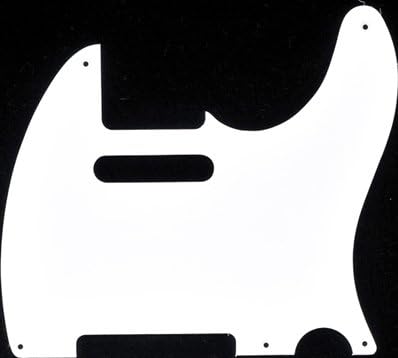
MIJ Pickguard for Telecaster '52 White 1Ply fa-pg-tl52-w1
Category: Musical Instruments
The shape model taken from original Fender Japan Telecaster. Counterbored for screw holes. Brand new items with vinyl protective pull of film. Pickups and electronics are not included. Pot holes are fit to both mm scale and inch scale. Specification: pickup capacity: 66mm x 15mm Our pickguards are same size as Fender Japan genuine pickguards. This should fit to most Fender Japan products. However, we can't guarantee because each instruments have individual uniqueness. Please make sure the specifications before you order.
Features: Brand New Made-In-Japan Pickguard for Telecaster | The shape model taken from original Fender Japan Telecaster. | Counterbored for screw holes. | Brand new items with vinyl protective pull of film. | Pickups and electronics are not included.